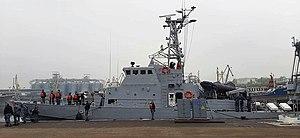
Le Starobilsk (P191) est un navire de patrouille de classe Island mis en service en 2019 dans la marine ukrainienne qui a été construit à l'origine pour la Garde côtière des États-Unis.